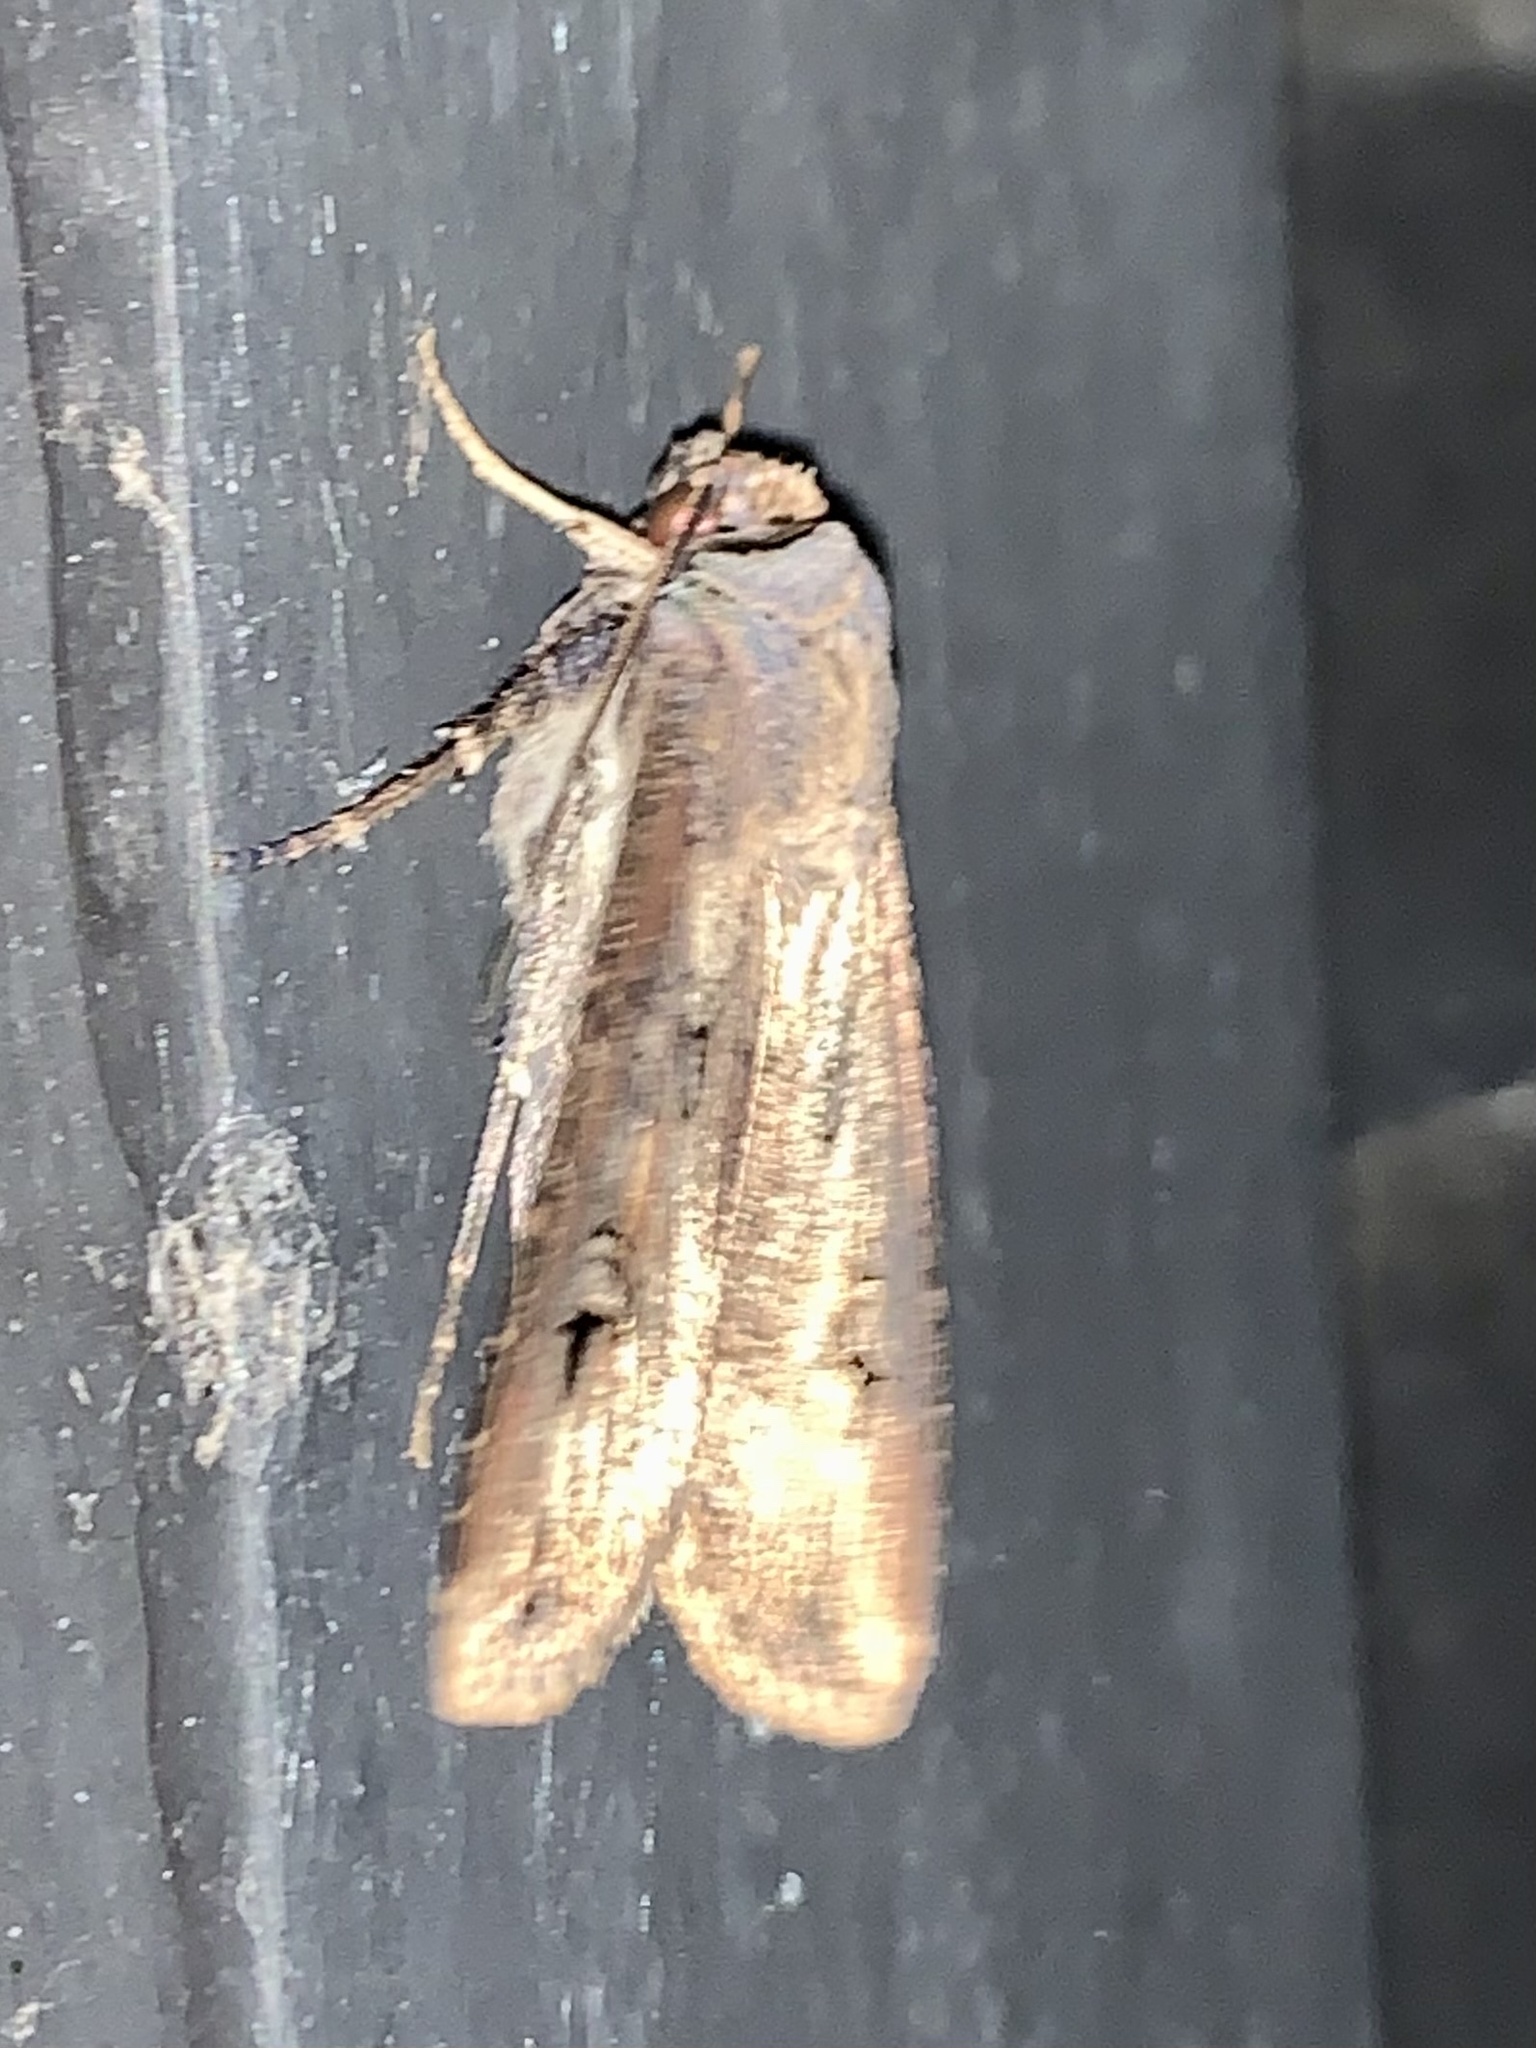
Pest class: cutworms